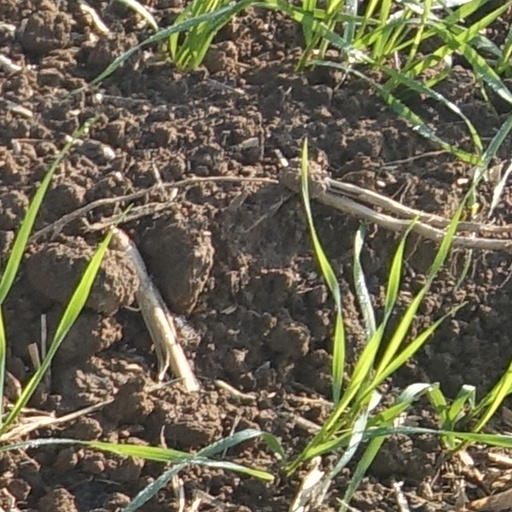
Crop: wheat